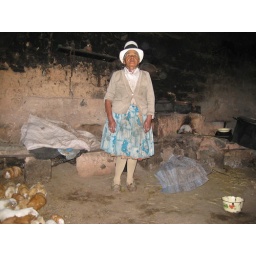
House visit ; proud house women in the kitchen with the 40 cuys (guiny pigs!)